Woldingham

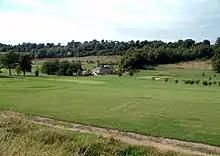
View across Woldingham Golf Club

The railway or "Croydon and East Grinstead line" was opened in 1884 including a station then named "Marden Park" (as it was in Godstone parish then), and a tunnel was built to take the line under the high wolds (or rolling uplands) that make up most of the village.